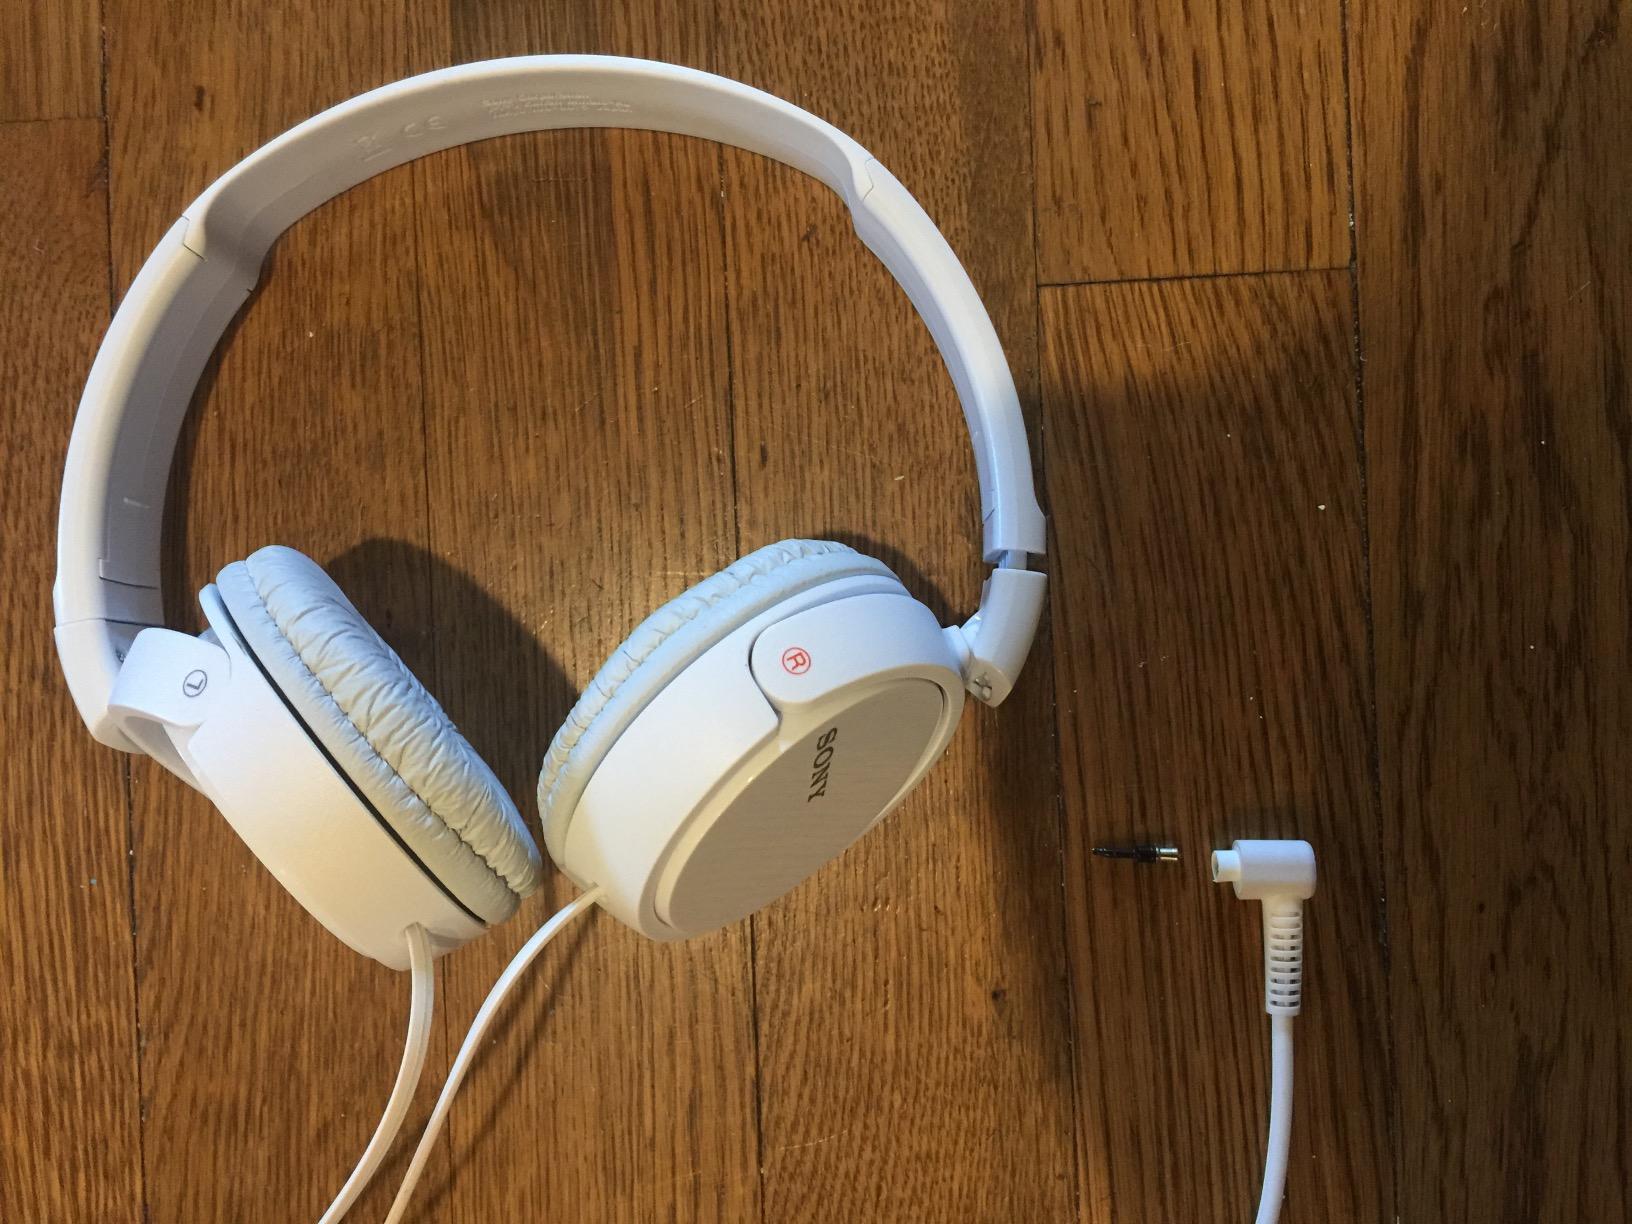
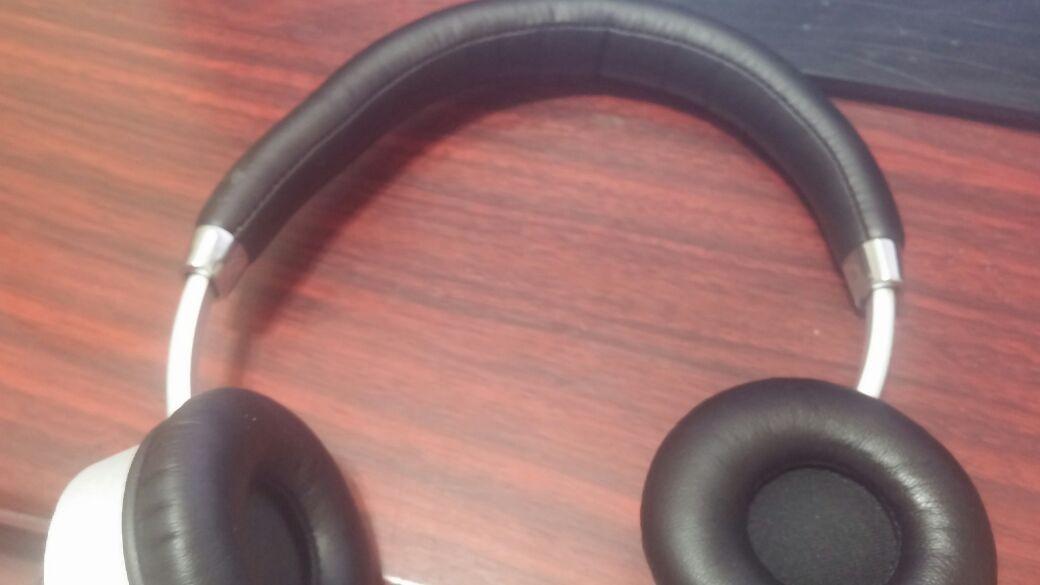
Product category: headphones
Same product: no